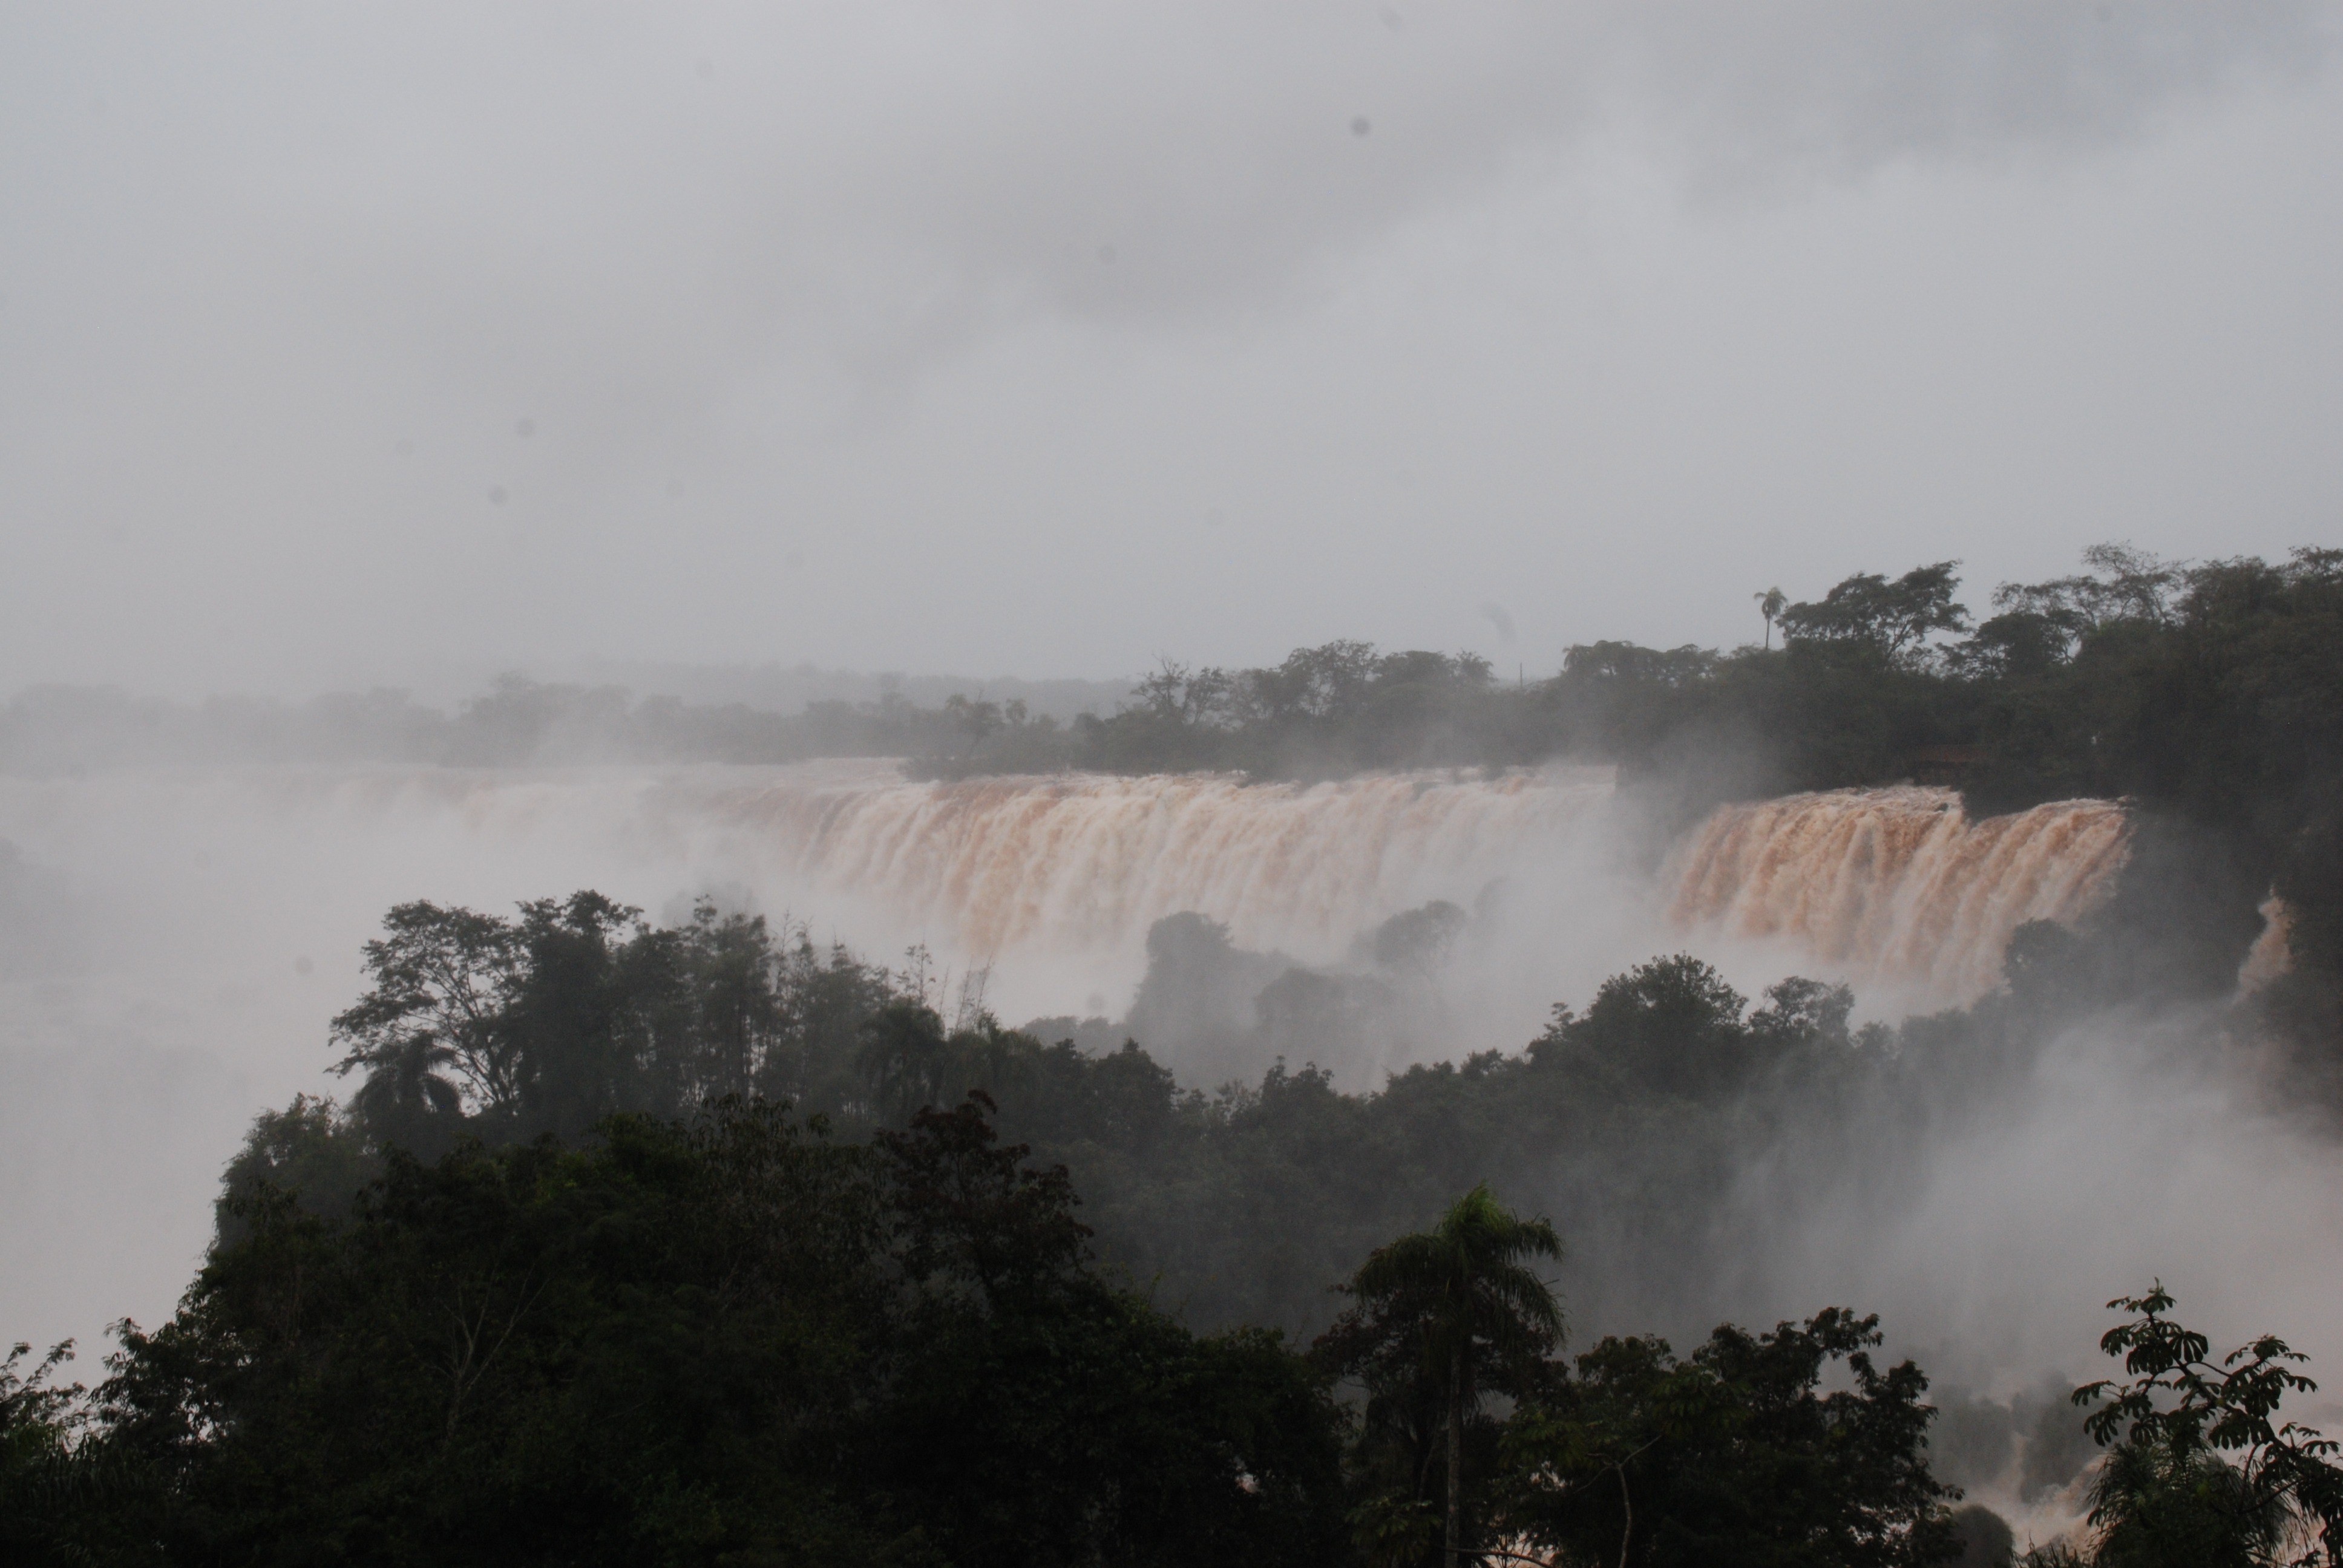
water, forest, waterfall, cloud, fog, mist, morning, wave, river, wild, flowing, scenic, natural, weather, haze, body of water, falls, argentina, iguazu, water feature, murky, atmospheric phenomenon, wind wave